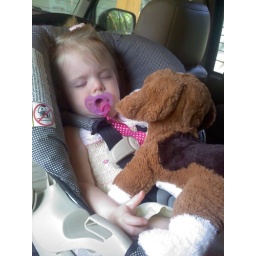
Parker Rose sleeping in the car with doggy, September 2010